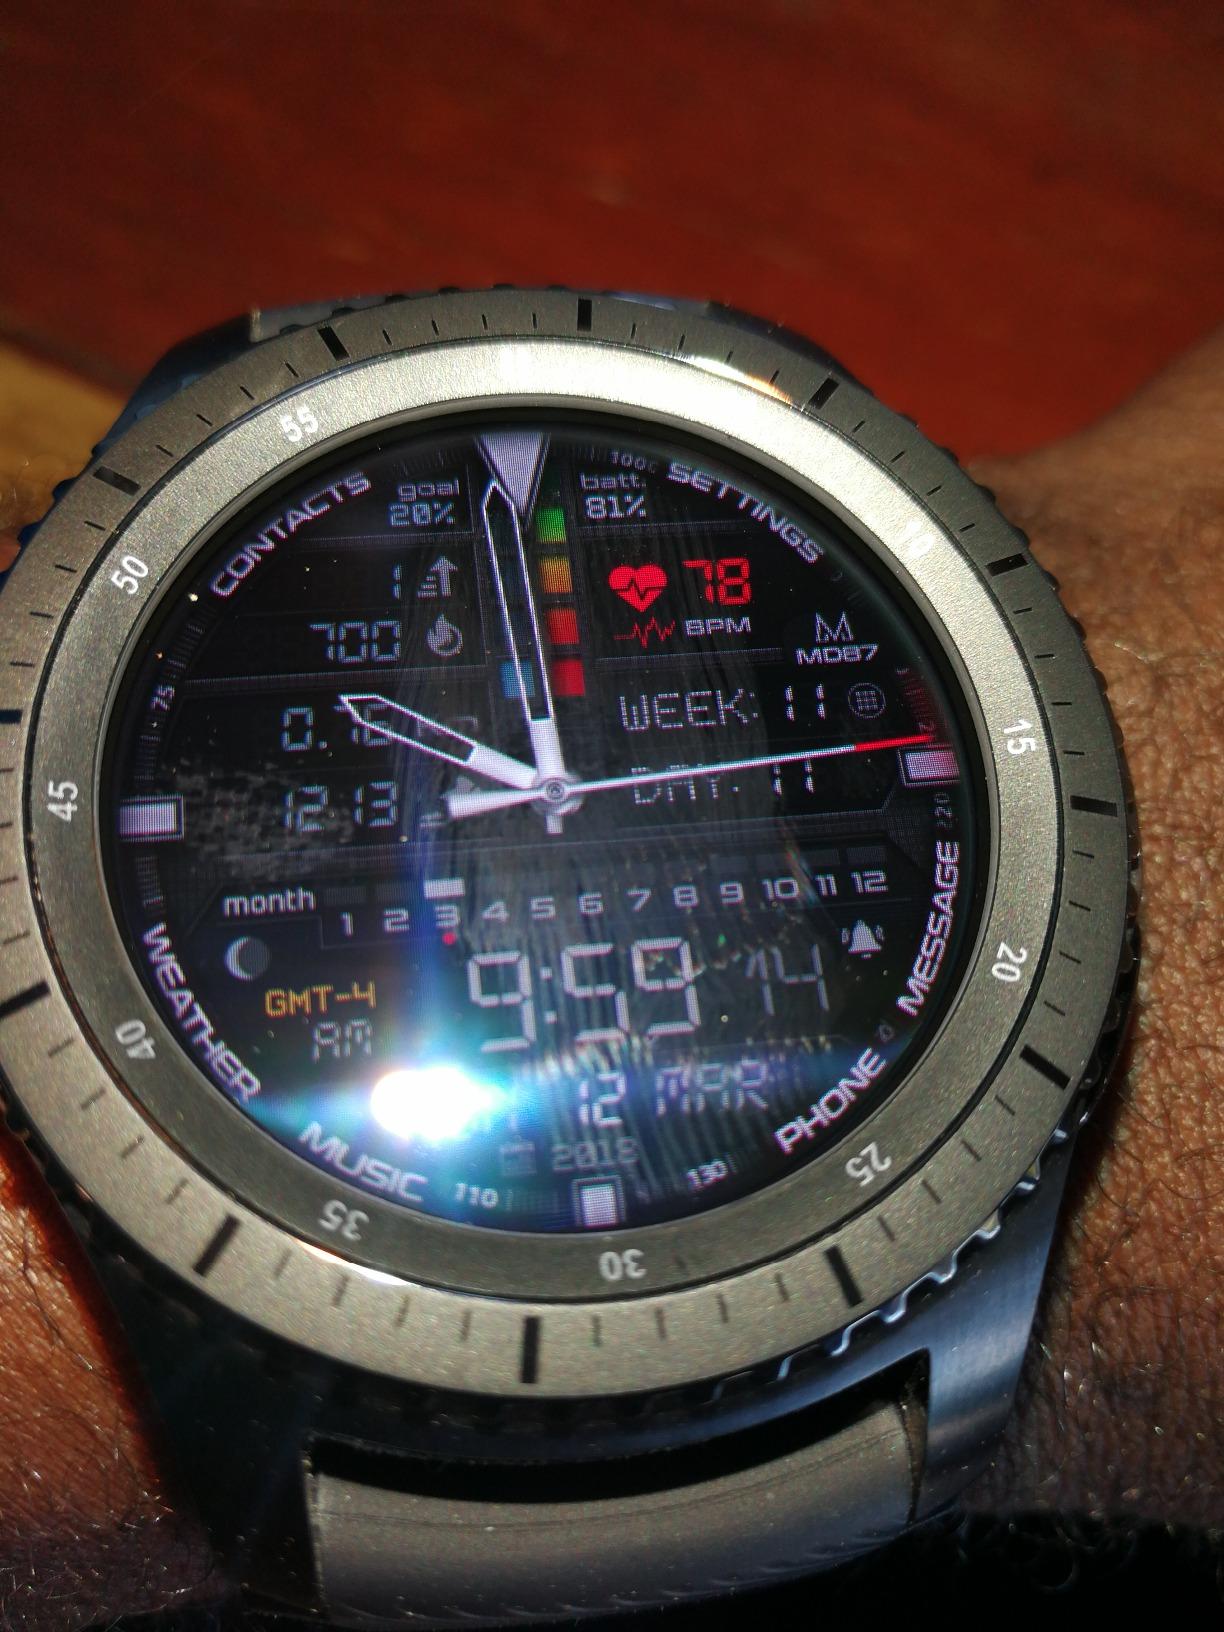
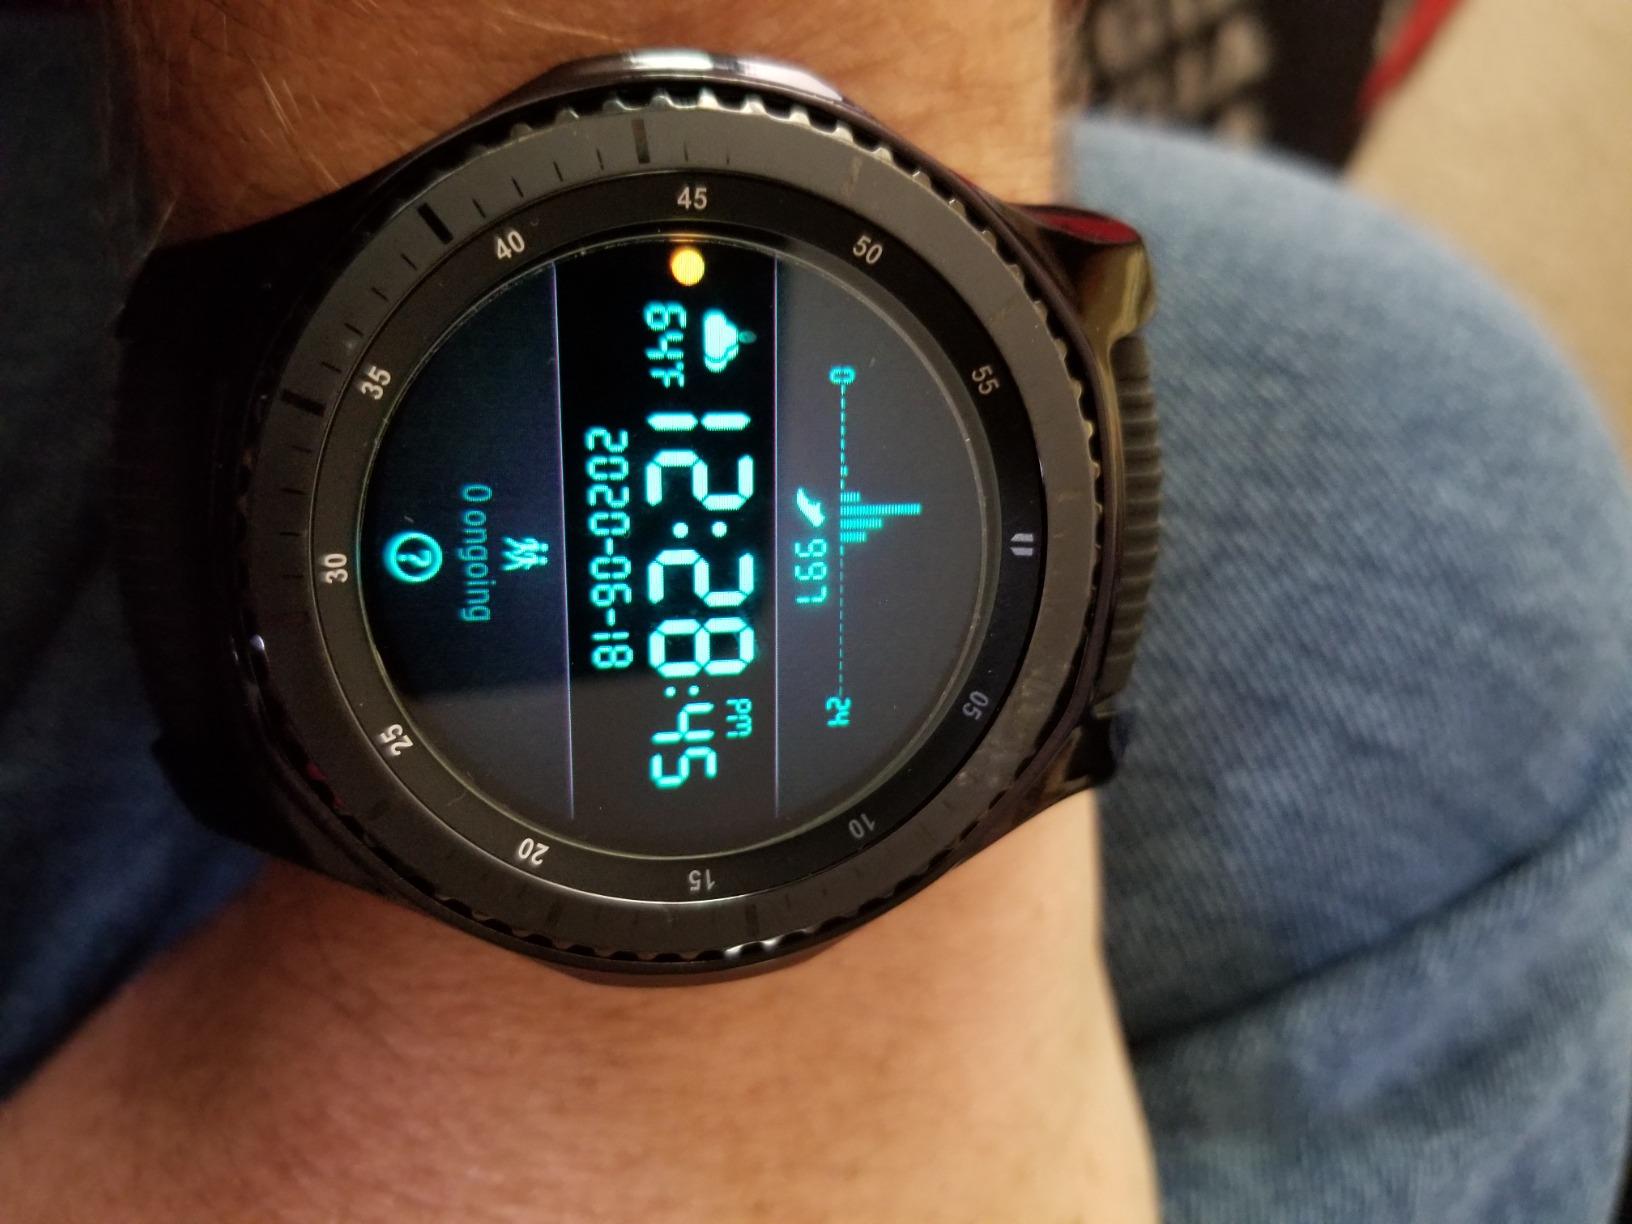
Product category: smartwatch
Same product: yes